Medical University of Varna

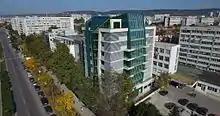
Faculty of Pharmacy

Faculty of Pharmacy was founded on October 16, 2008, and consists of 8 departments. At the faculty, which, by 2016, is the only one in Eastern Bulgaria, pharmacy students, interns and PhD students are trained in the main pharmaceutical disciplines. The educational process is only full-time with a duration of 5 years and includes a 6-month pre-graduation internship.